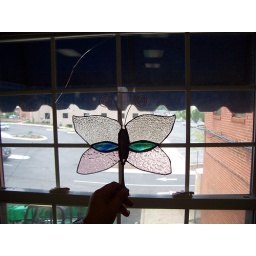
butterflies by my glass students